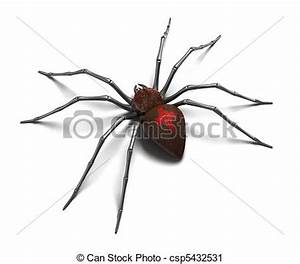
Label: spider